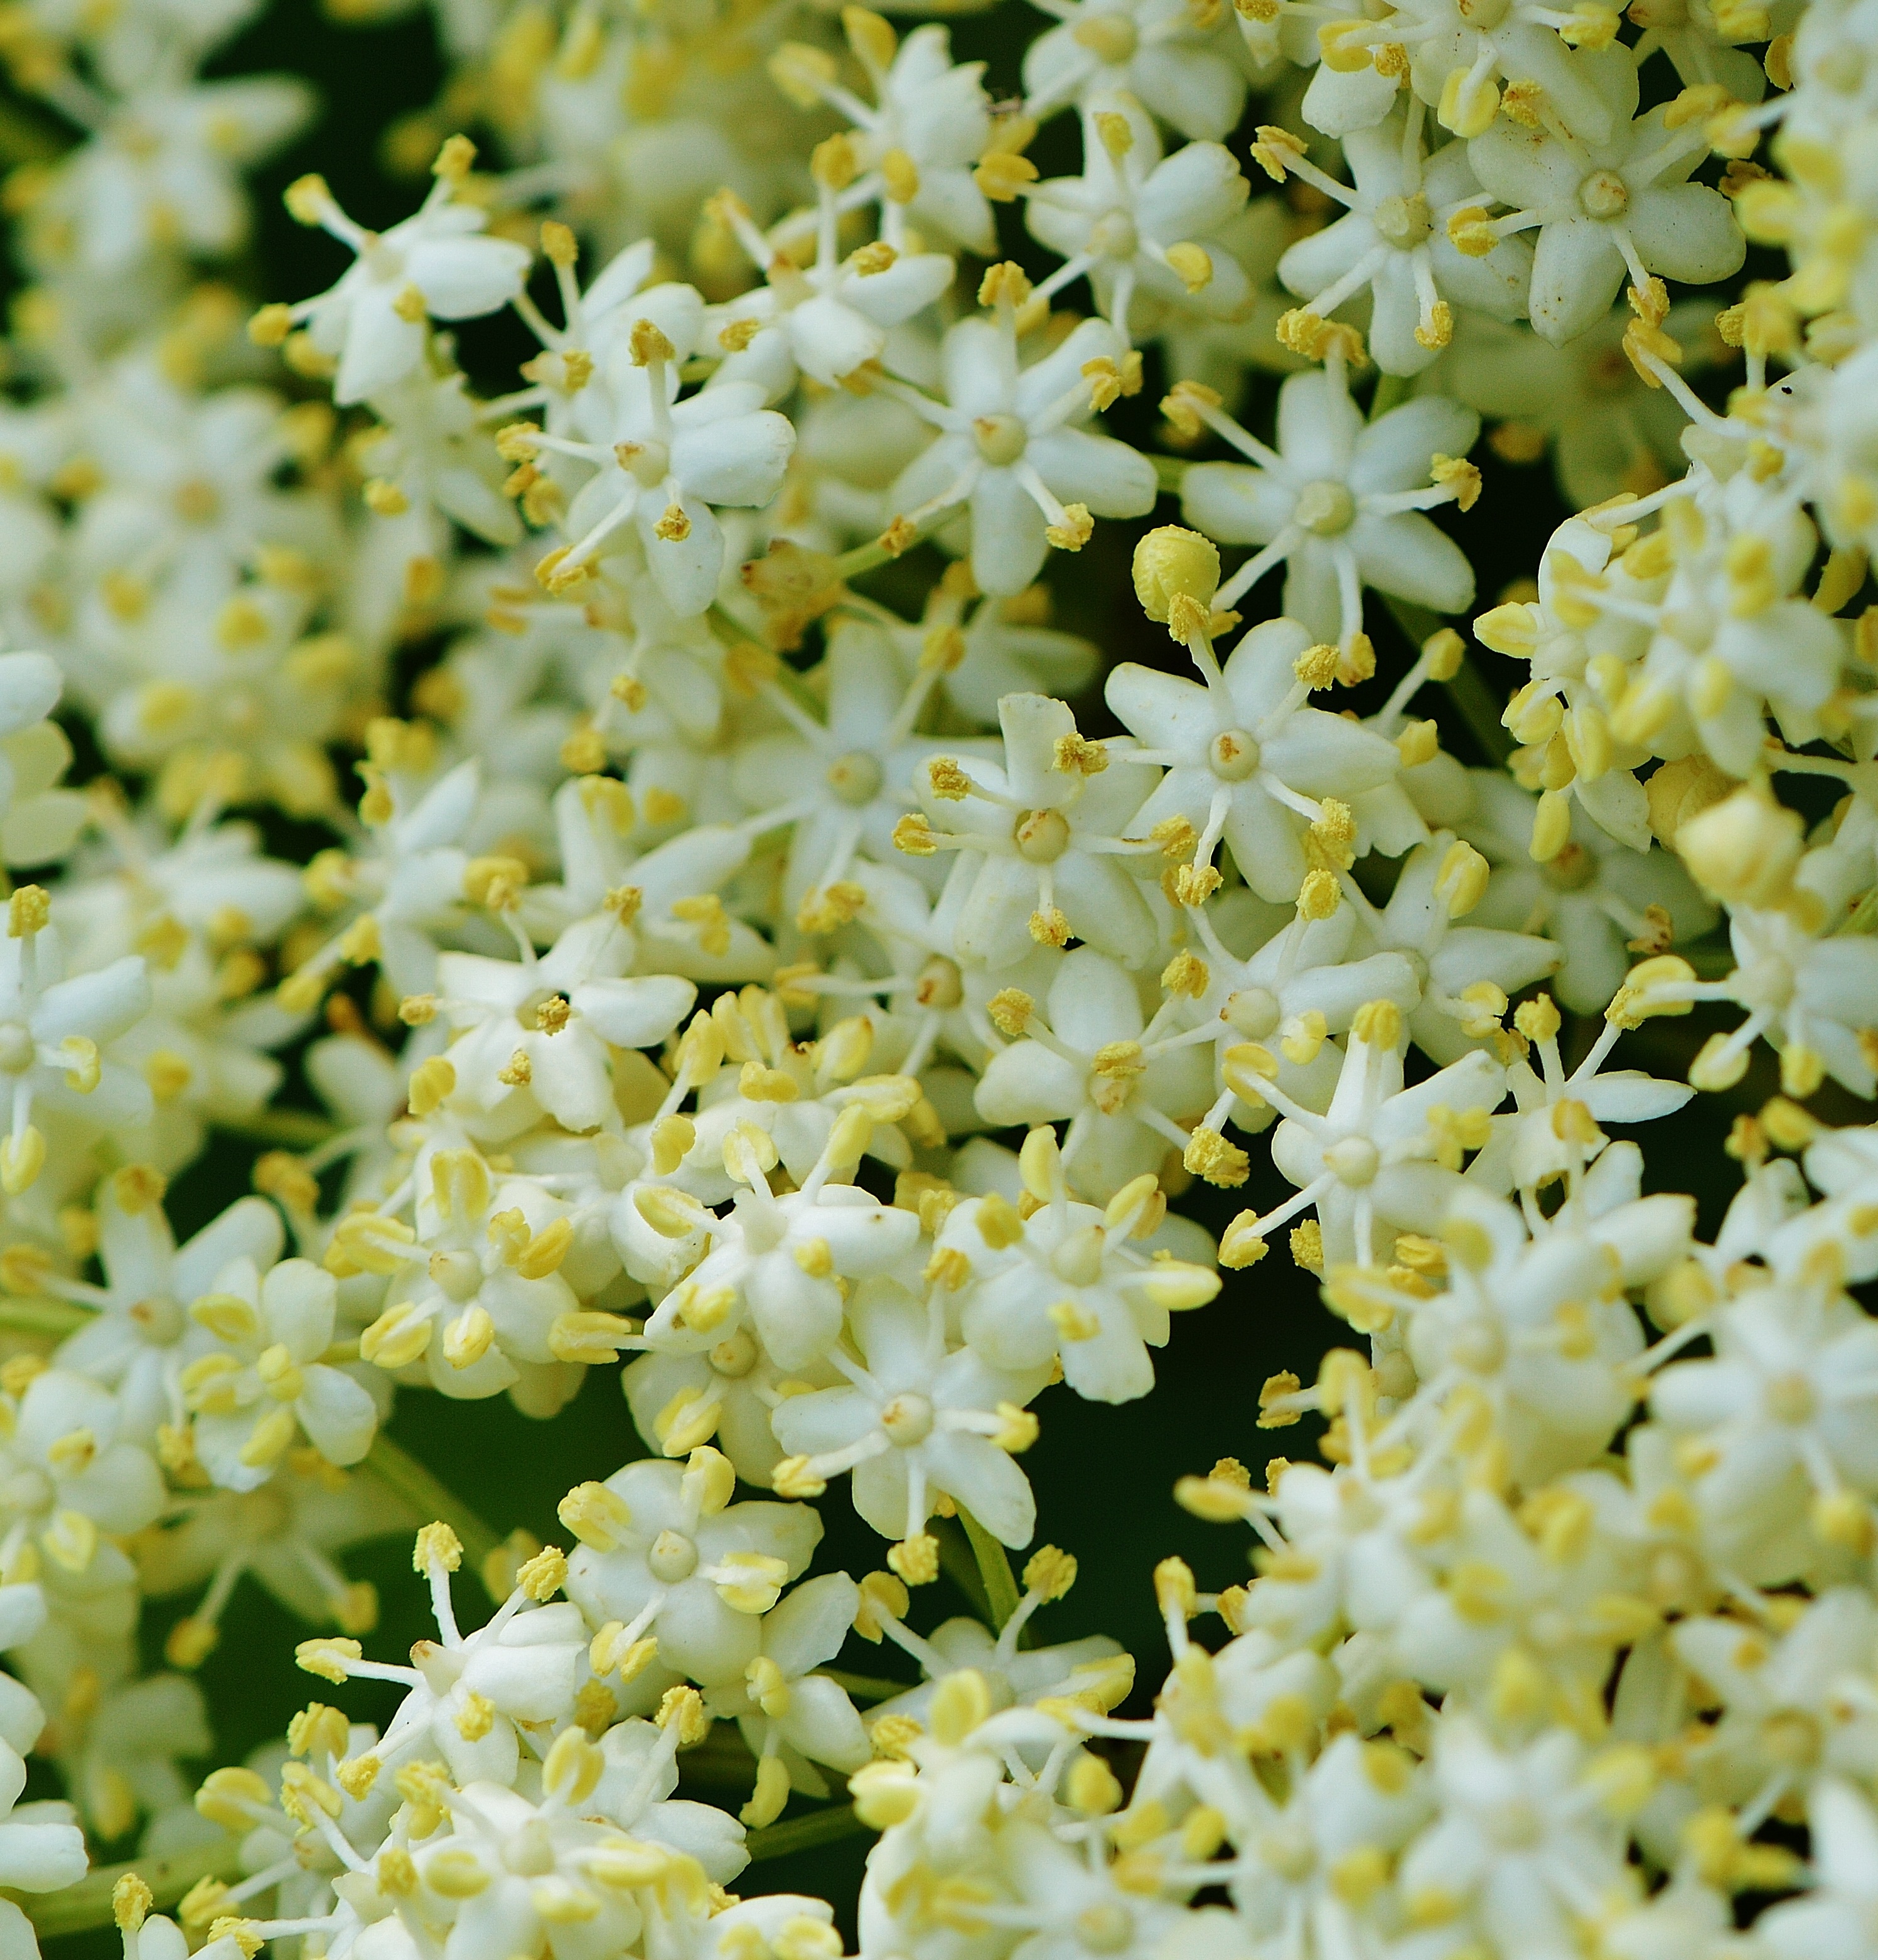
nature, blossom, plant, flower, bloom, herb, close, flora, flowers, shrub, jasmine, flowering plant, land plant, alyssum